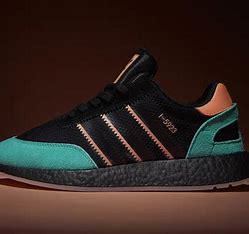
Brand: Adidas
Model: I 5923